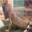
Label: lizard